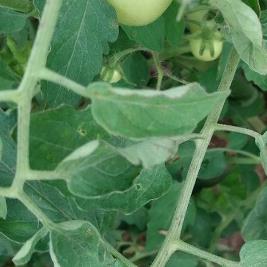
Crop: Tomato
Condition: healthy-leaf